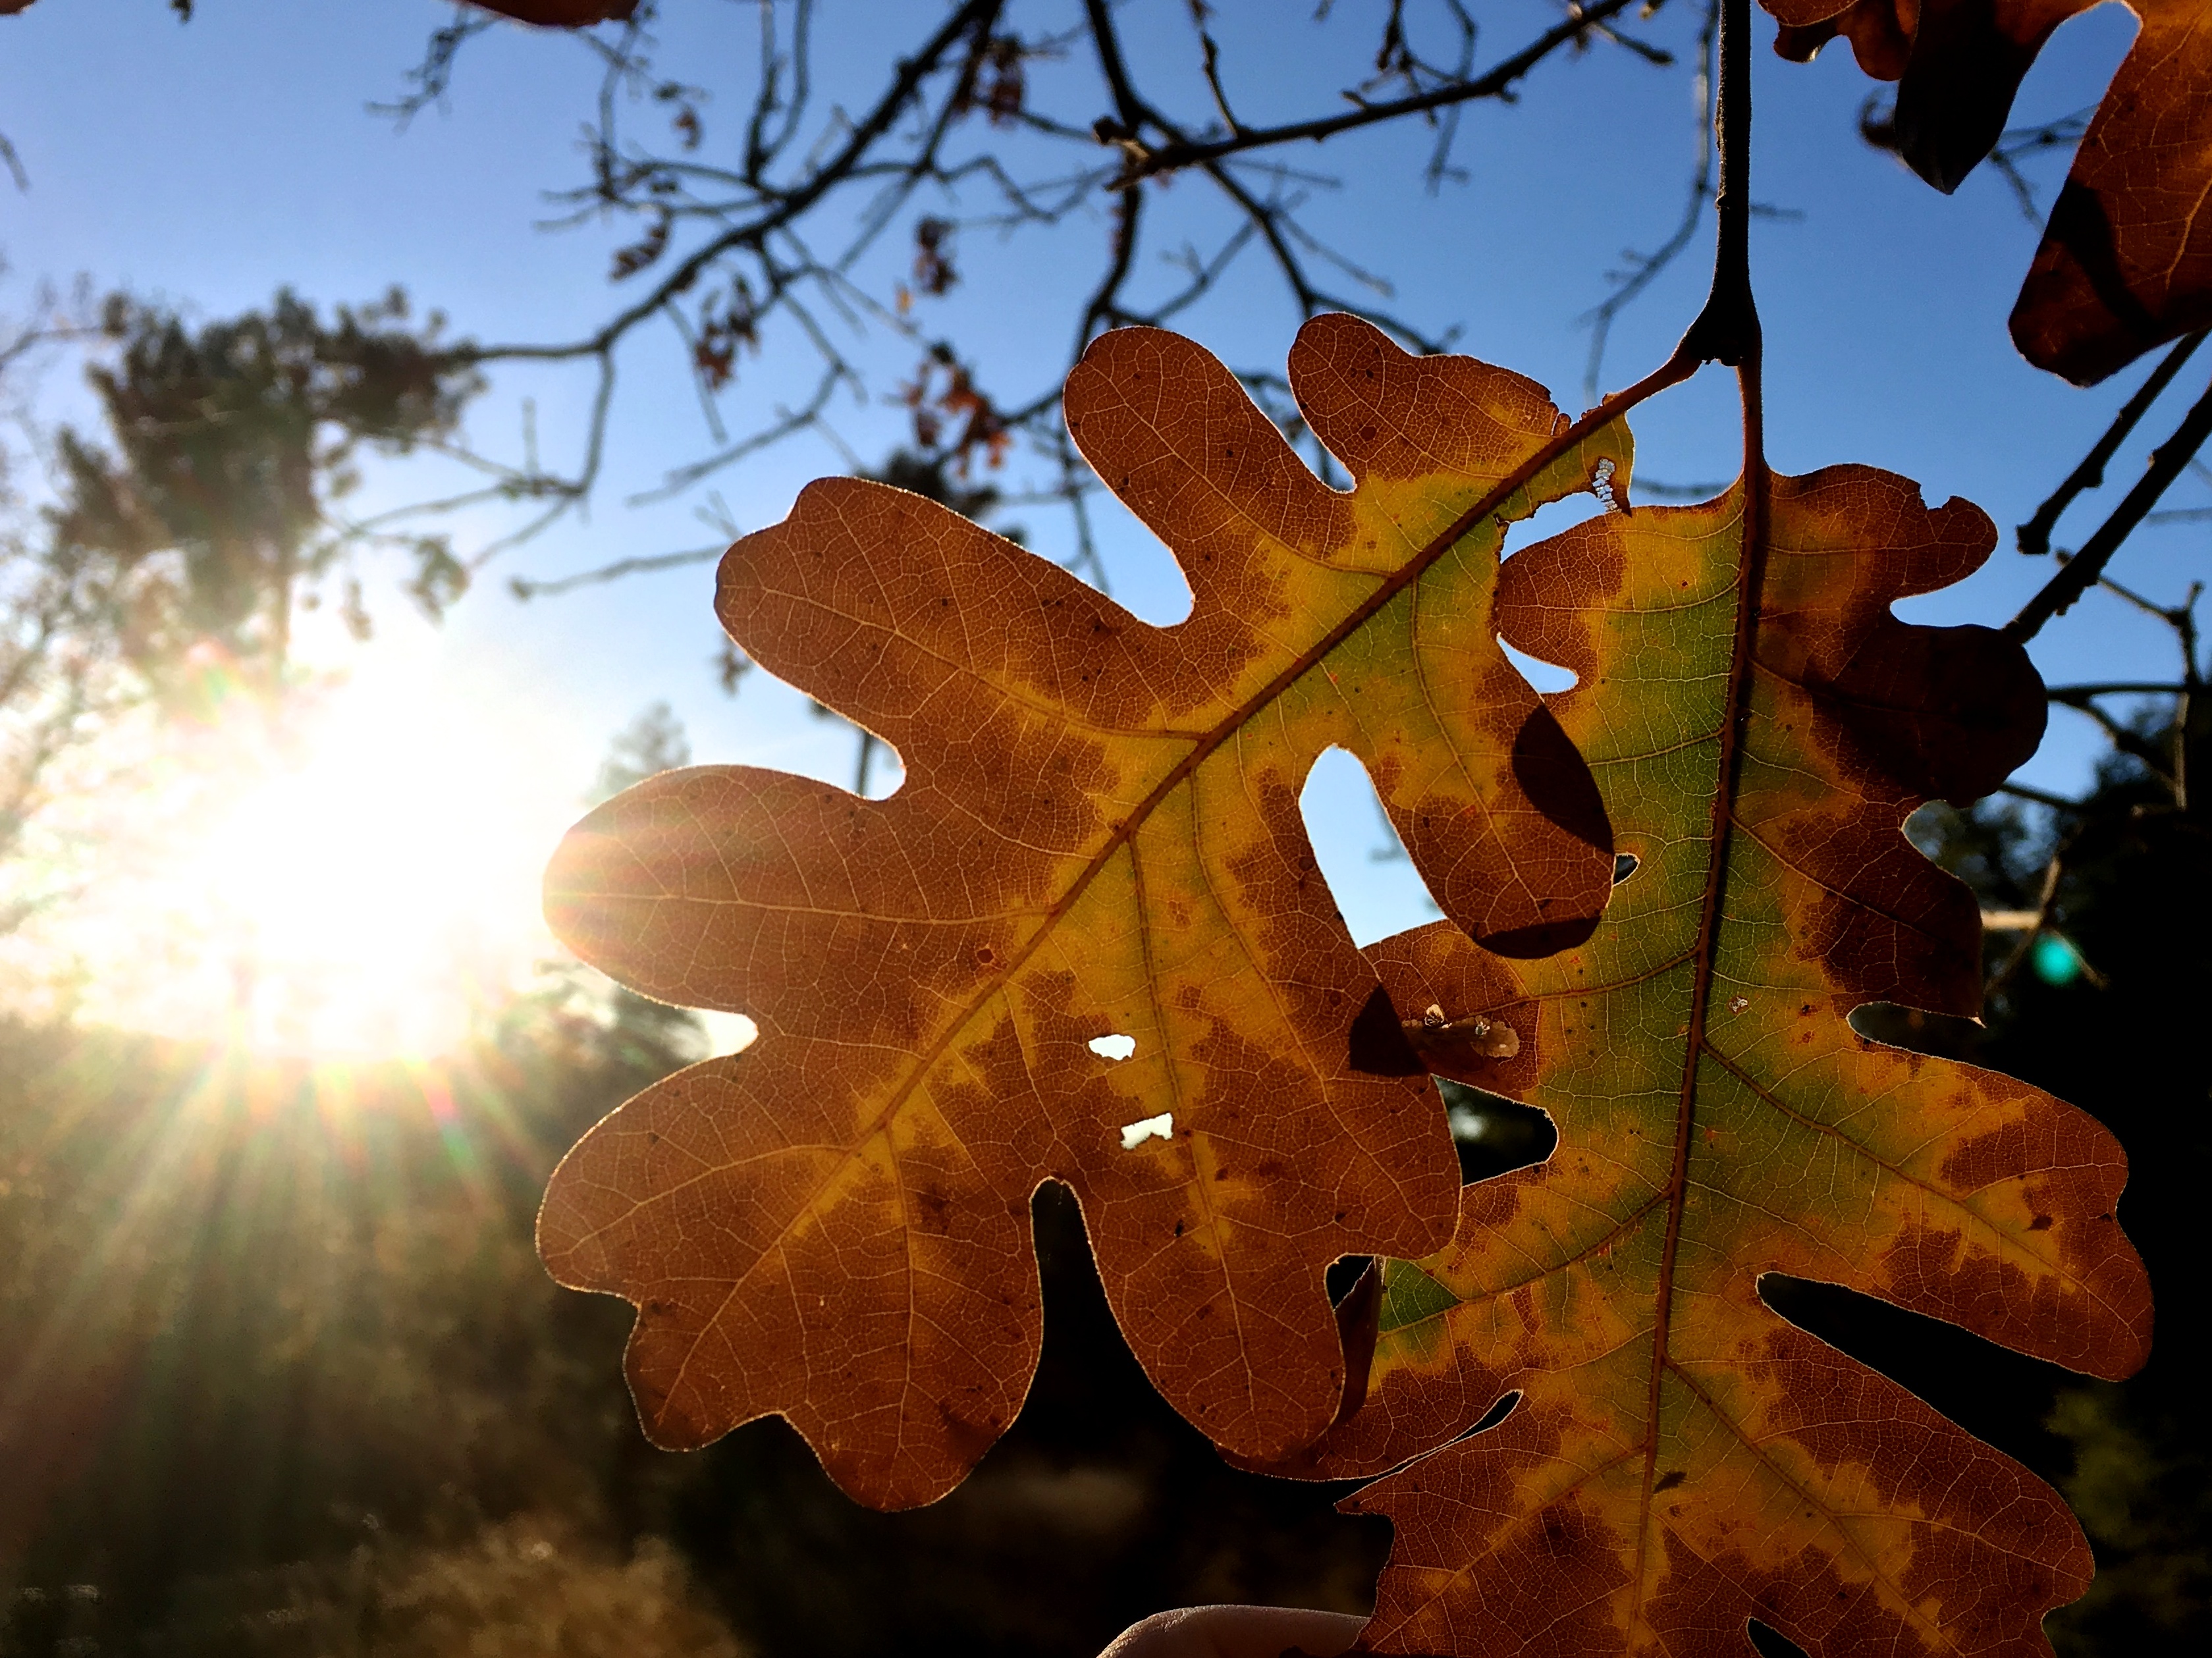
tree, nature, branch, plant, sunlight, leaf, flower, autumn, season, maple tree, maple leaf, oak, flowering plant, maidenhair tree, woody plant, land plant